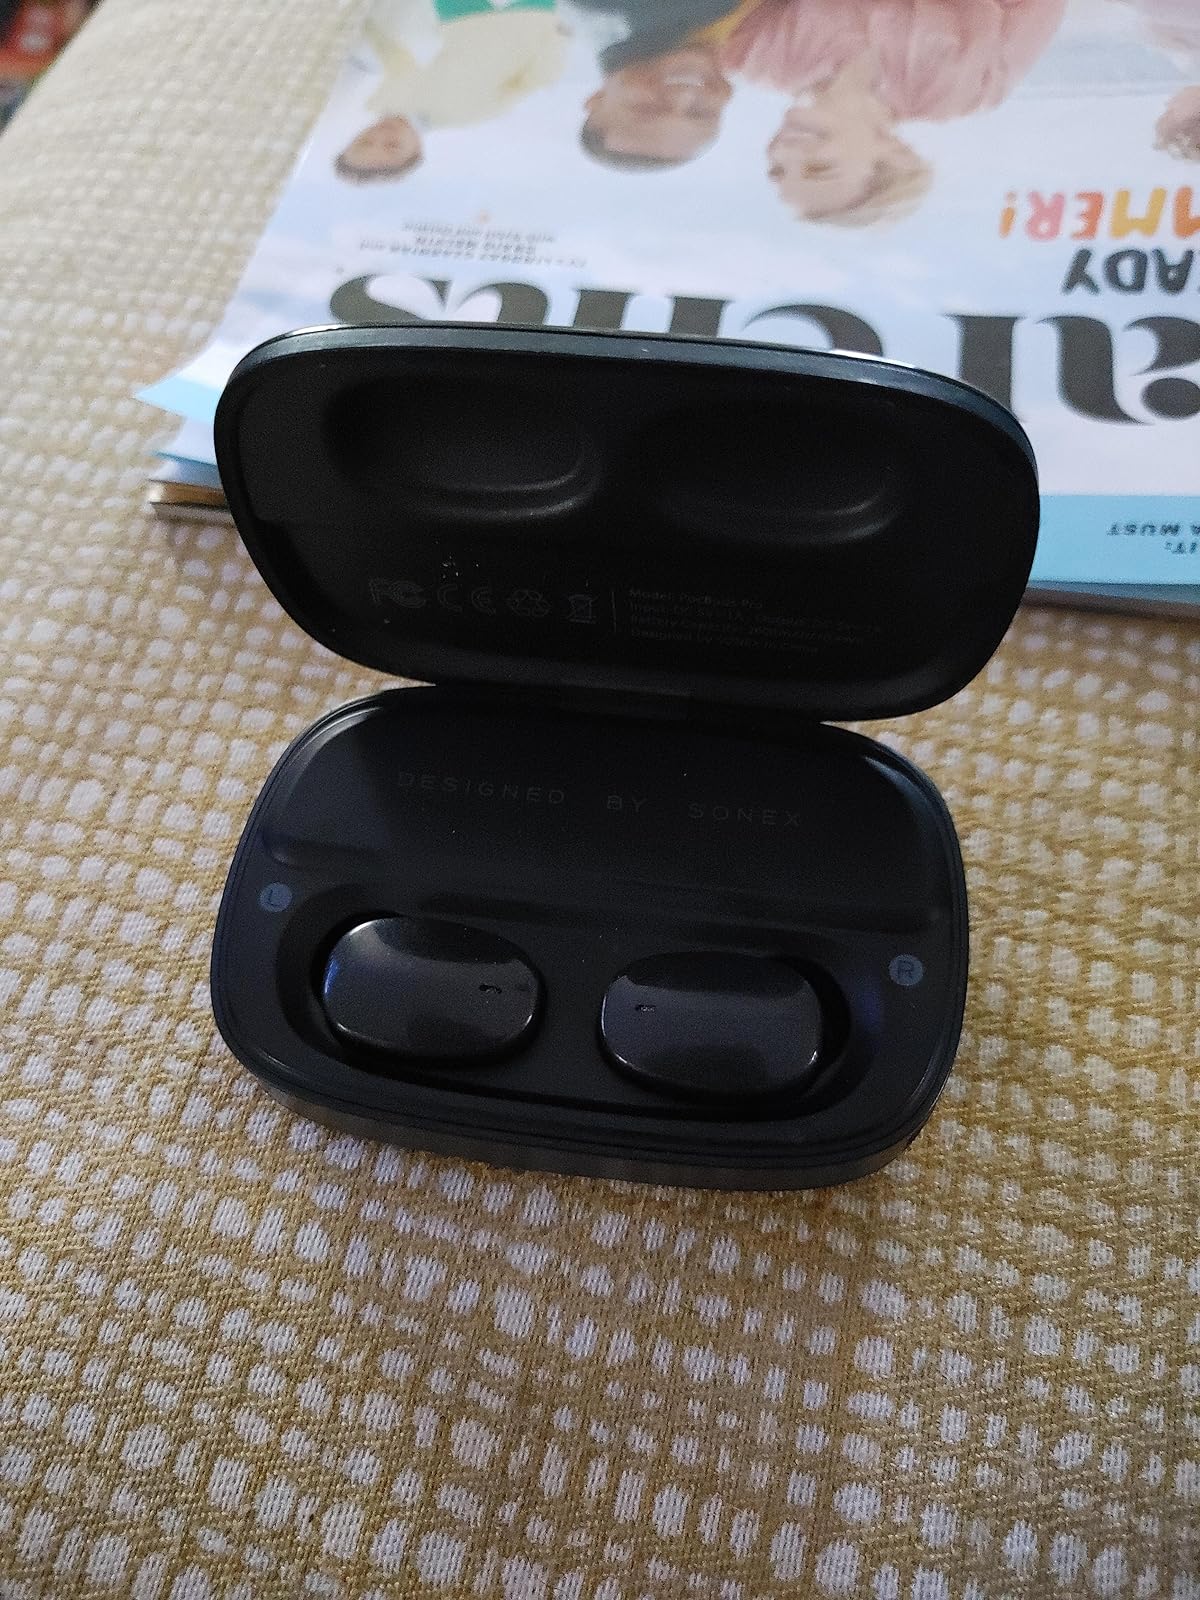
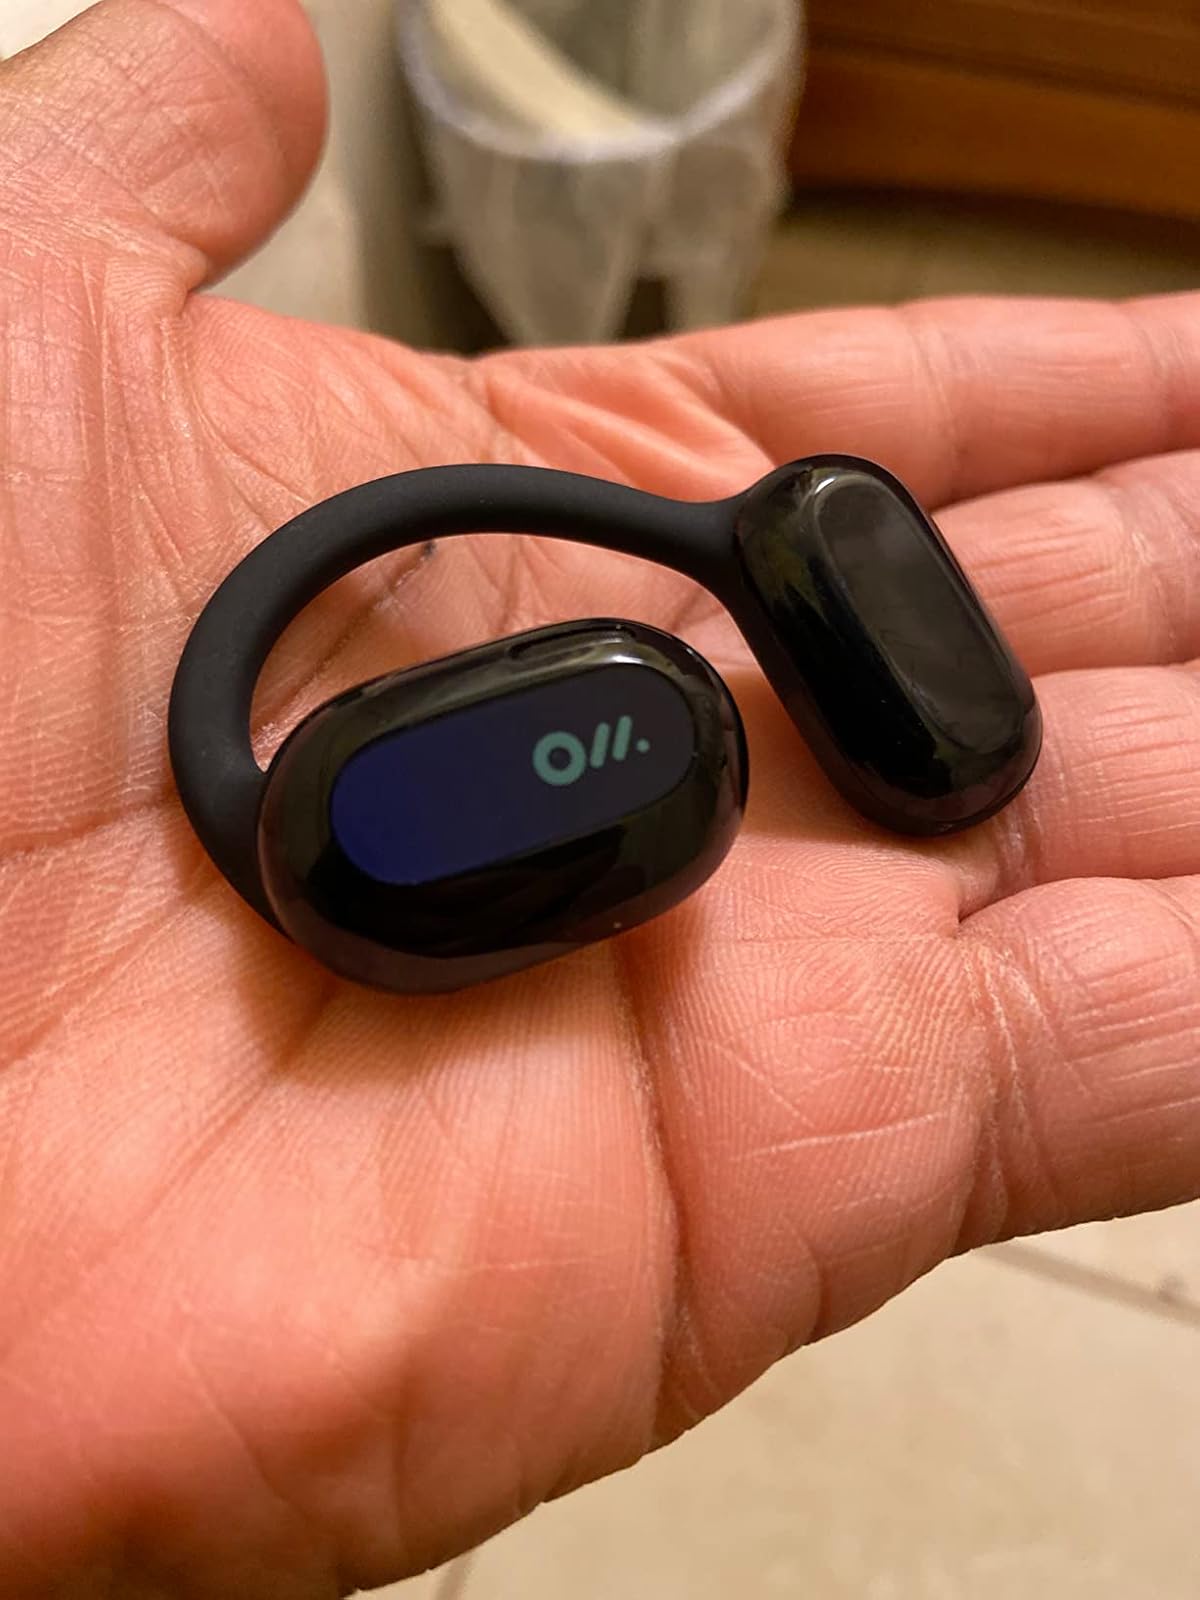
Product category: earbuds
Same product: no